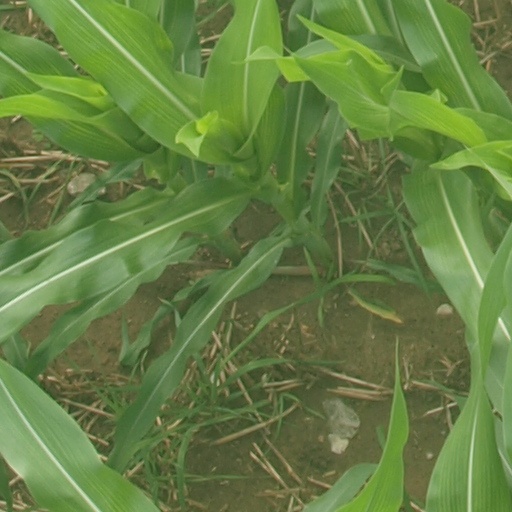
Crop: maize; corn